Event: Ecuador Earthquake
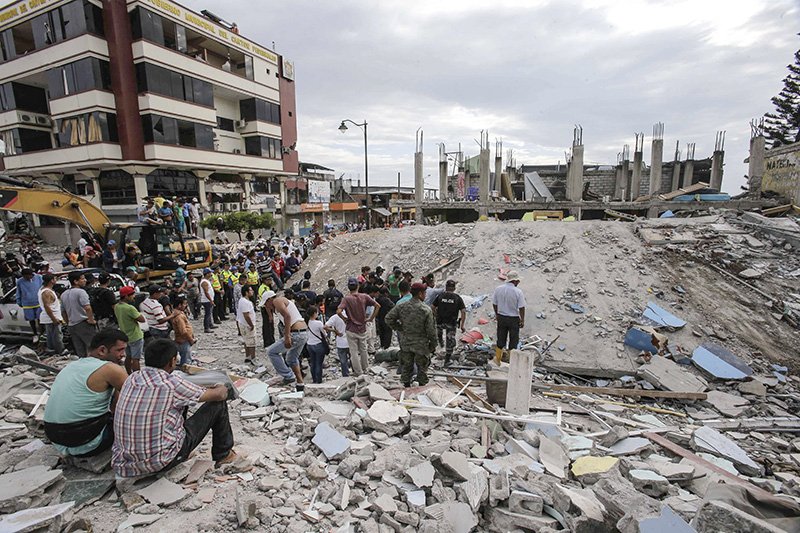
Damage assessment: damage